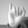
ASL letter: I